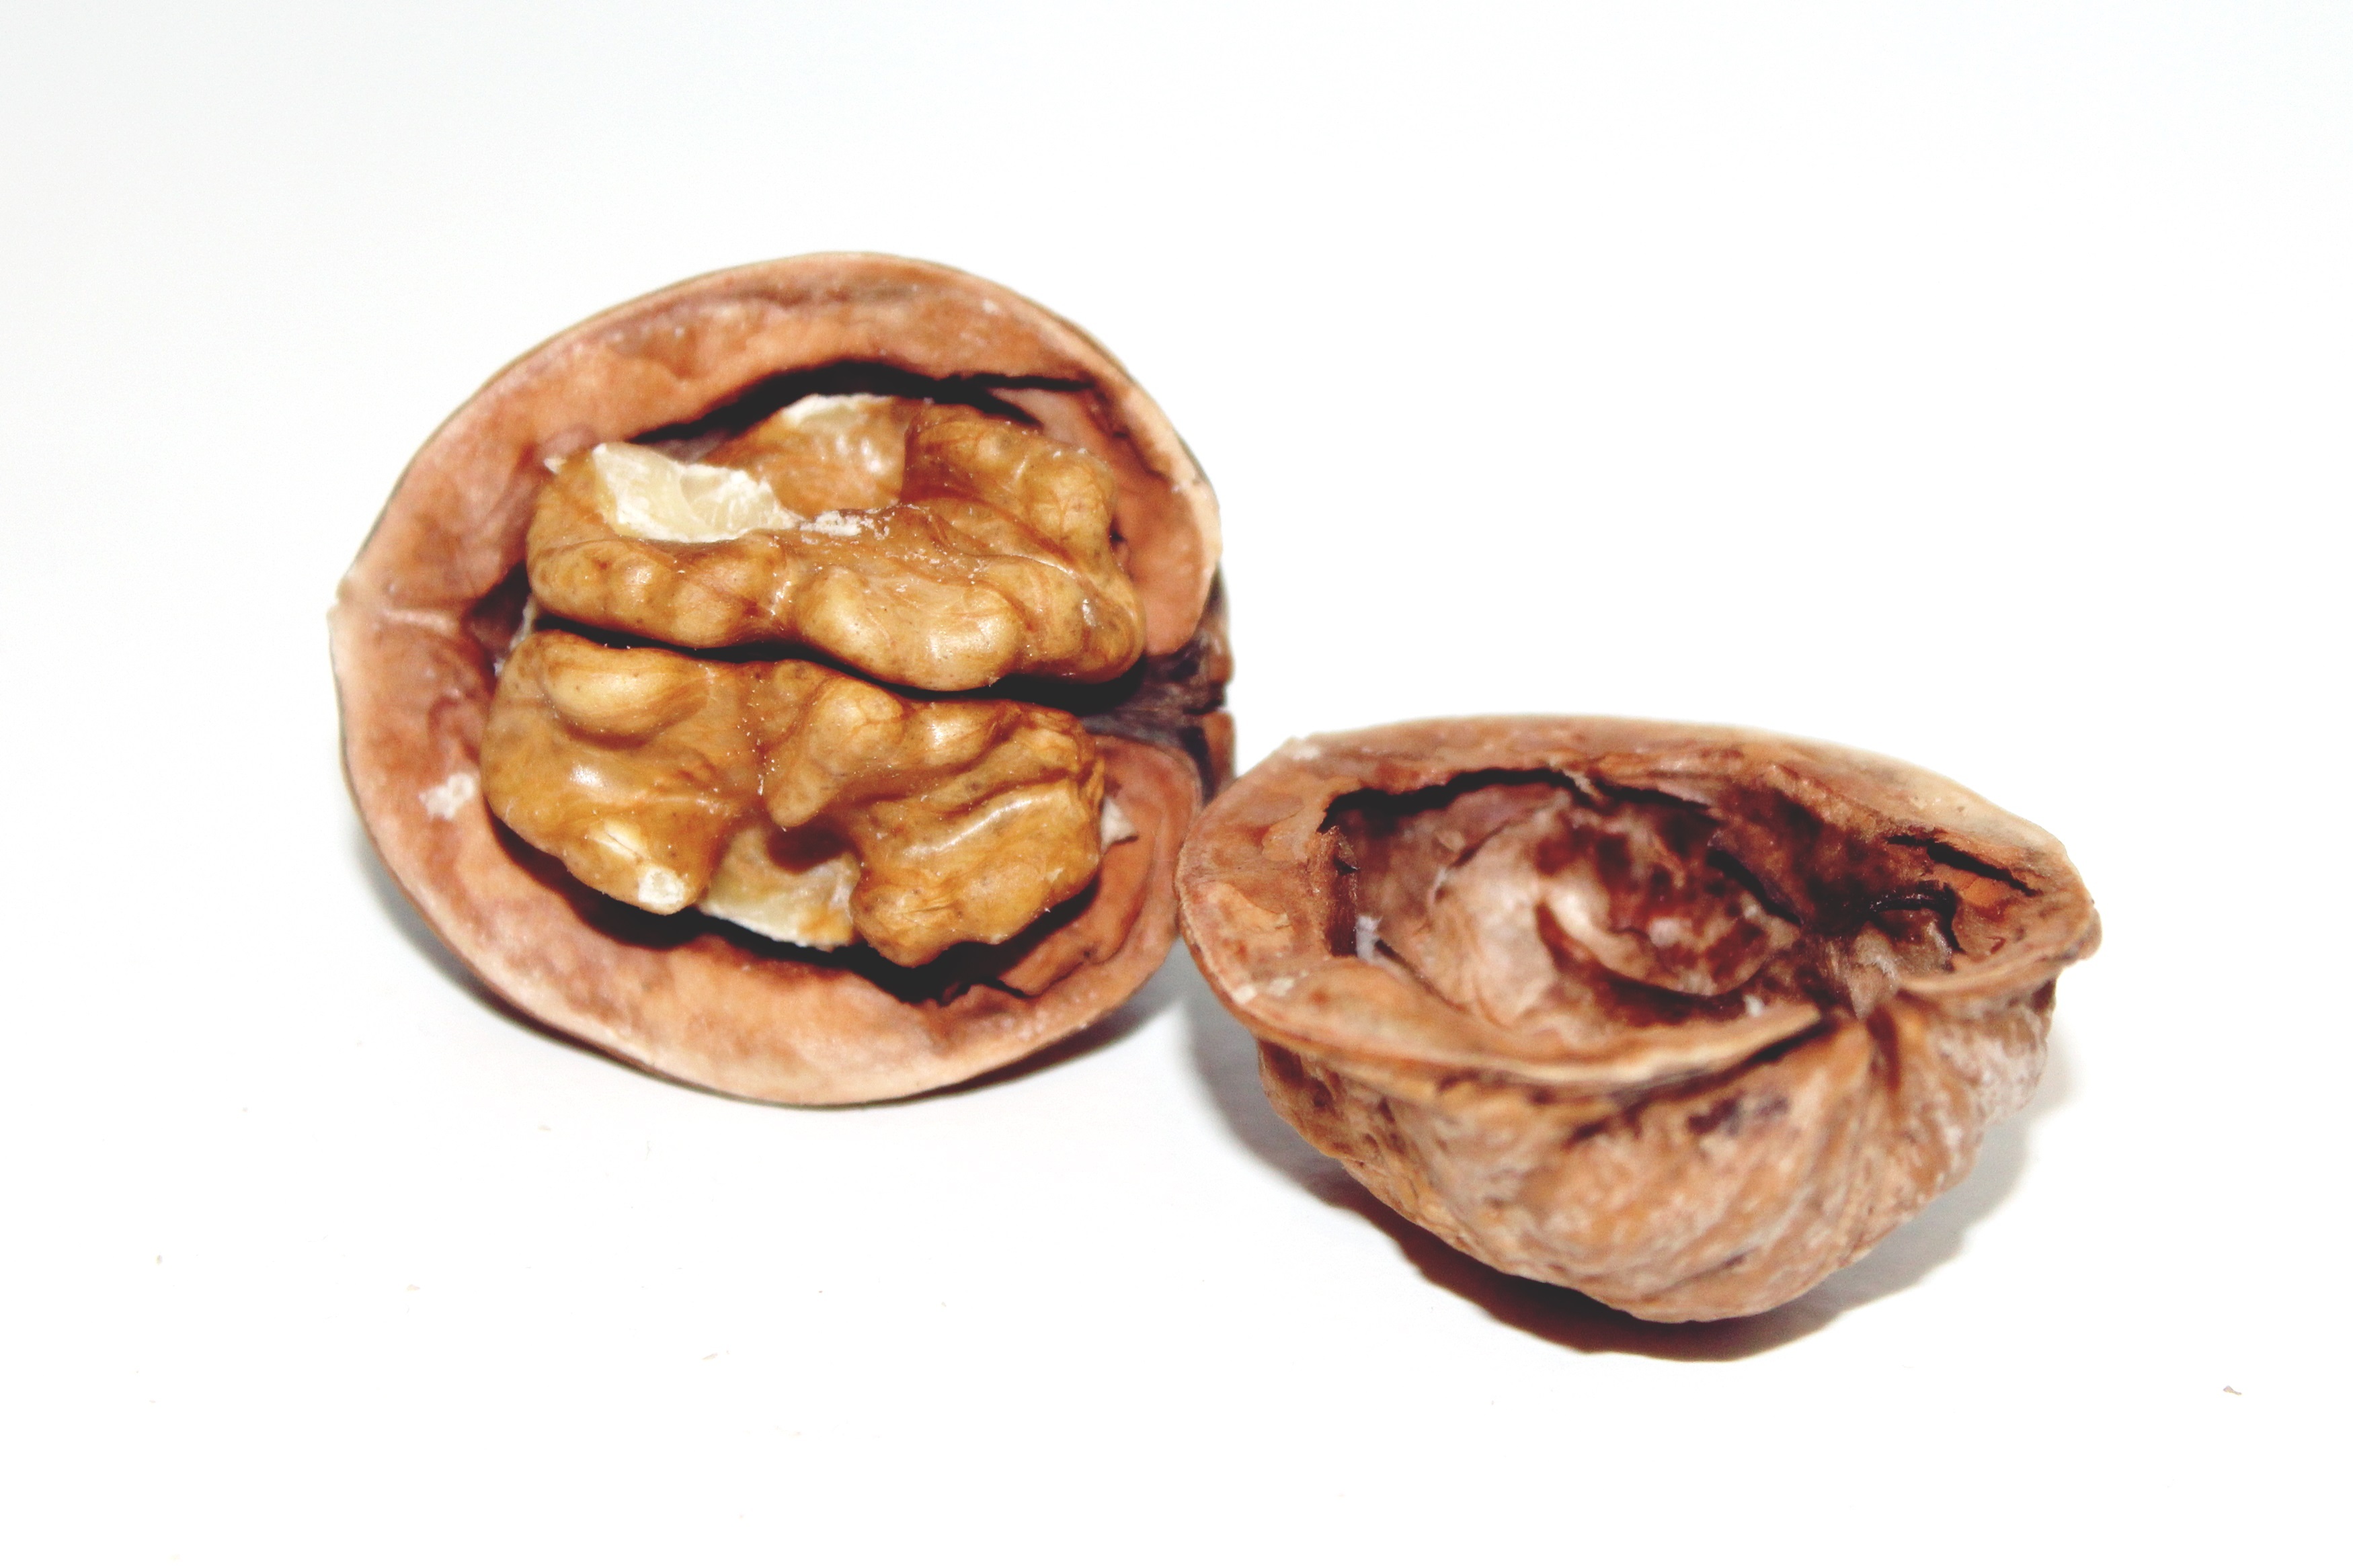
plant, food, produce, brown, nut, christmas, healthy, eat, shell, deco, walnut, fruit bowl, nutrition, hazelnut, flowering plant, danish pastry, shiitake, land plant, nuts seeds, tree nuts